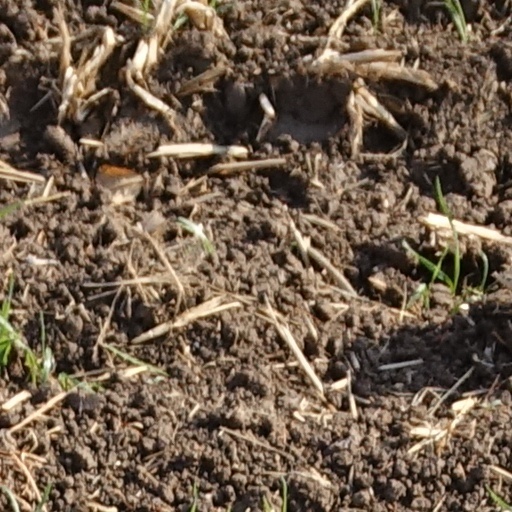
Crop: wheat